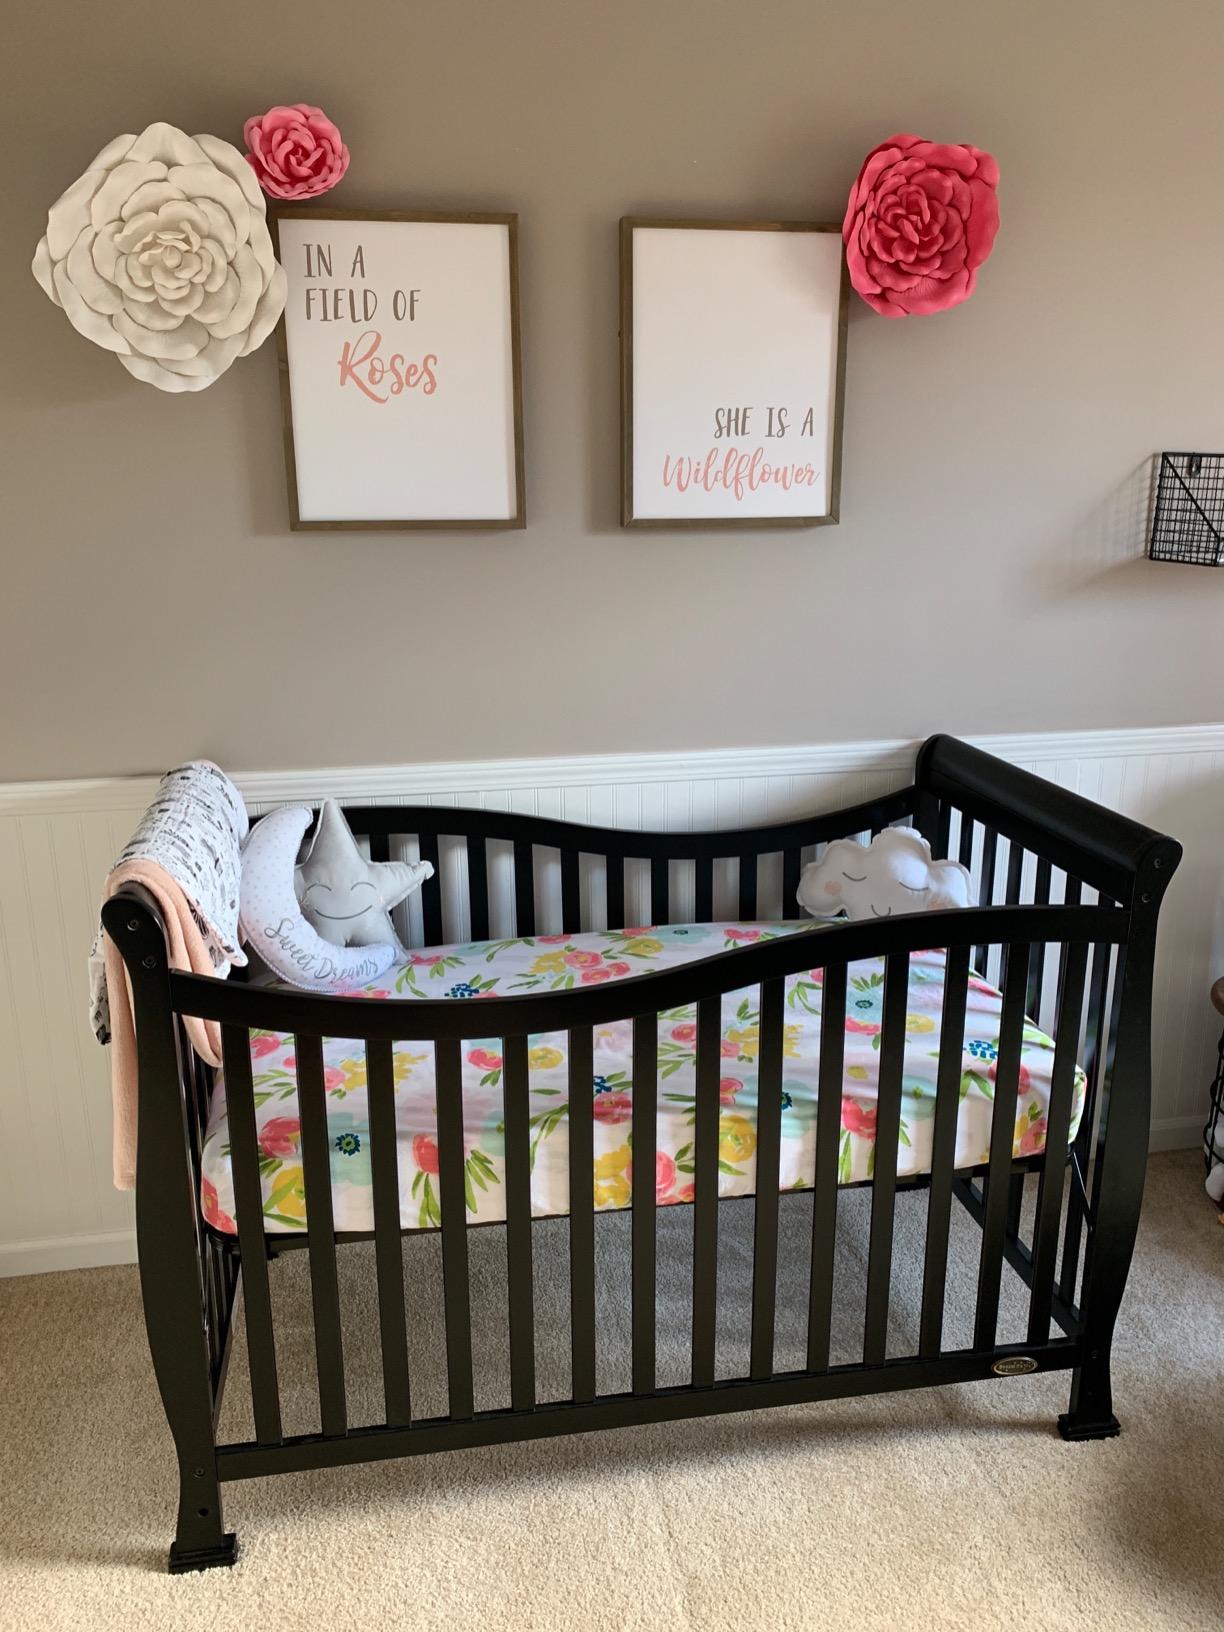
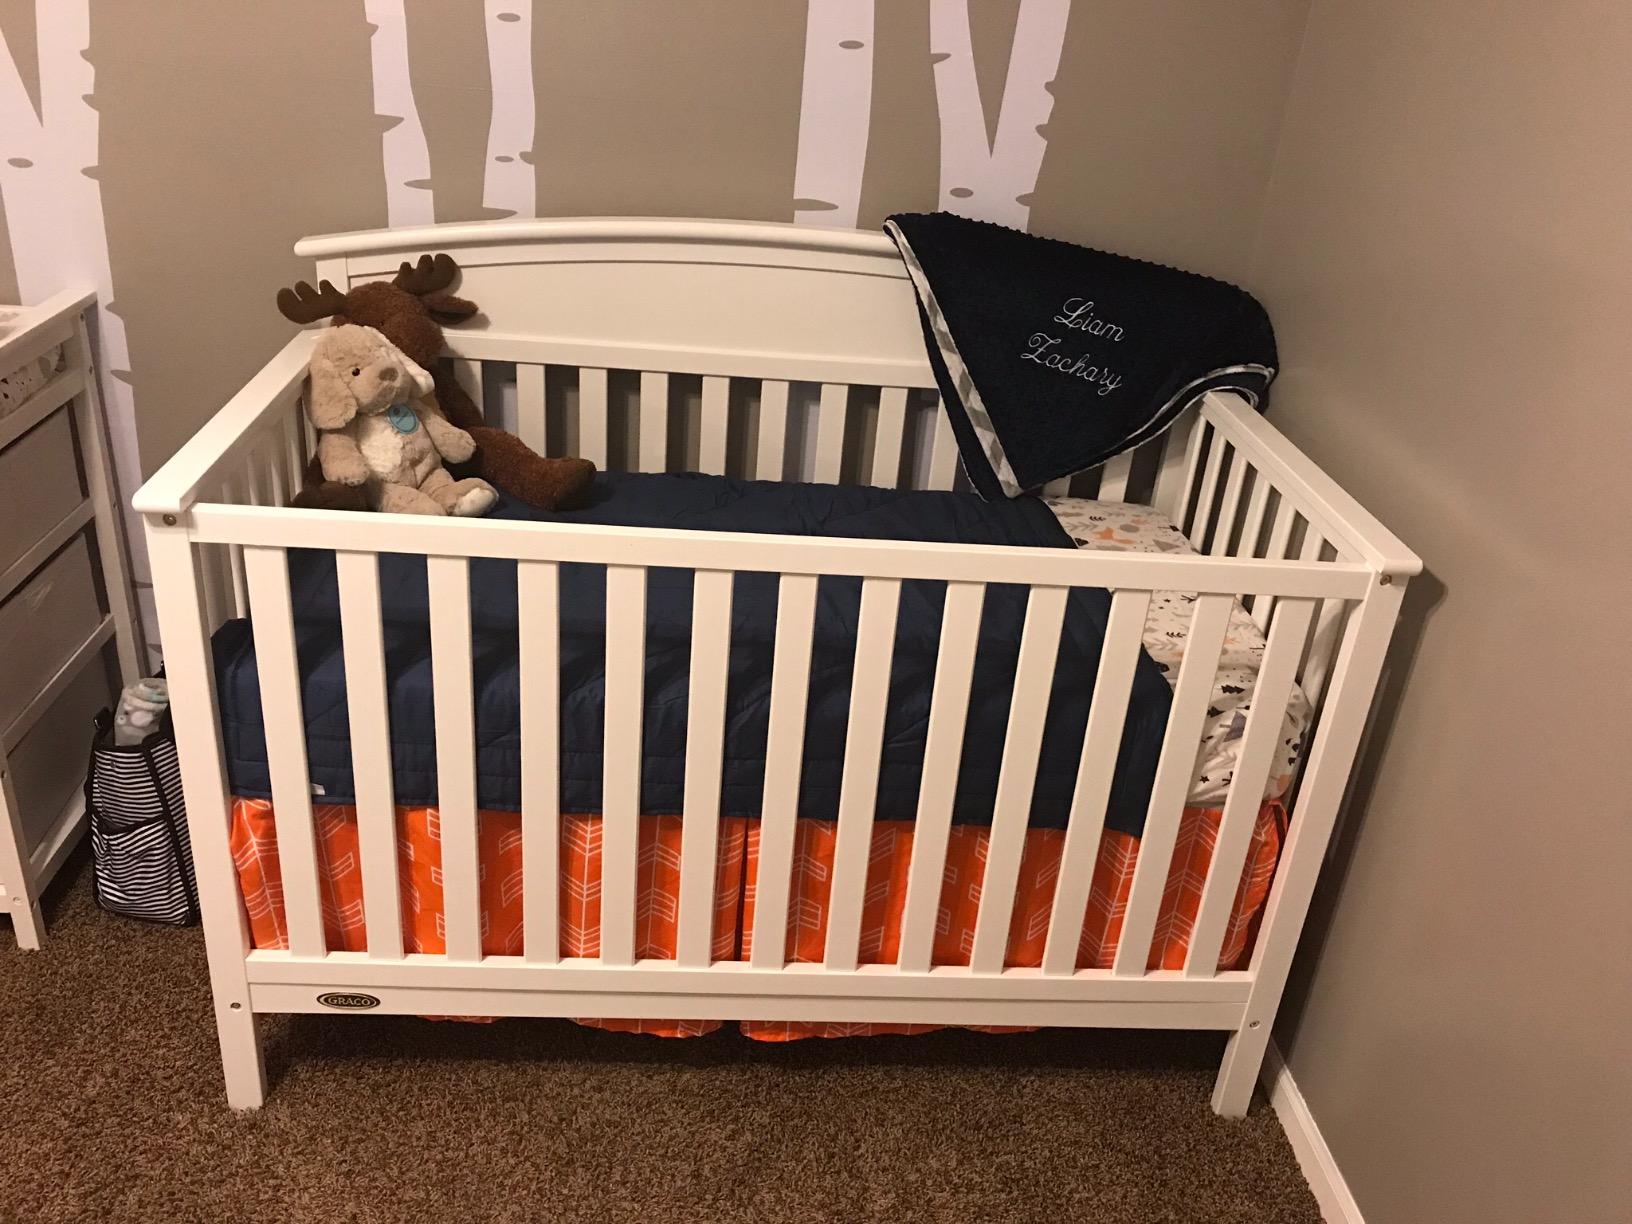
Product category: products_crib
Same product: no